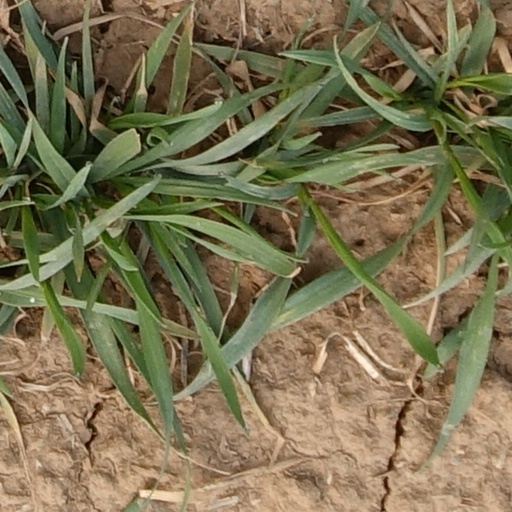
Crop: wheat